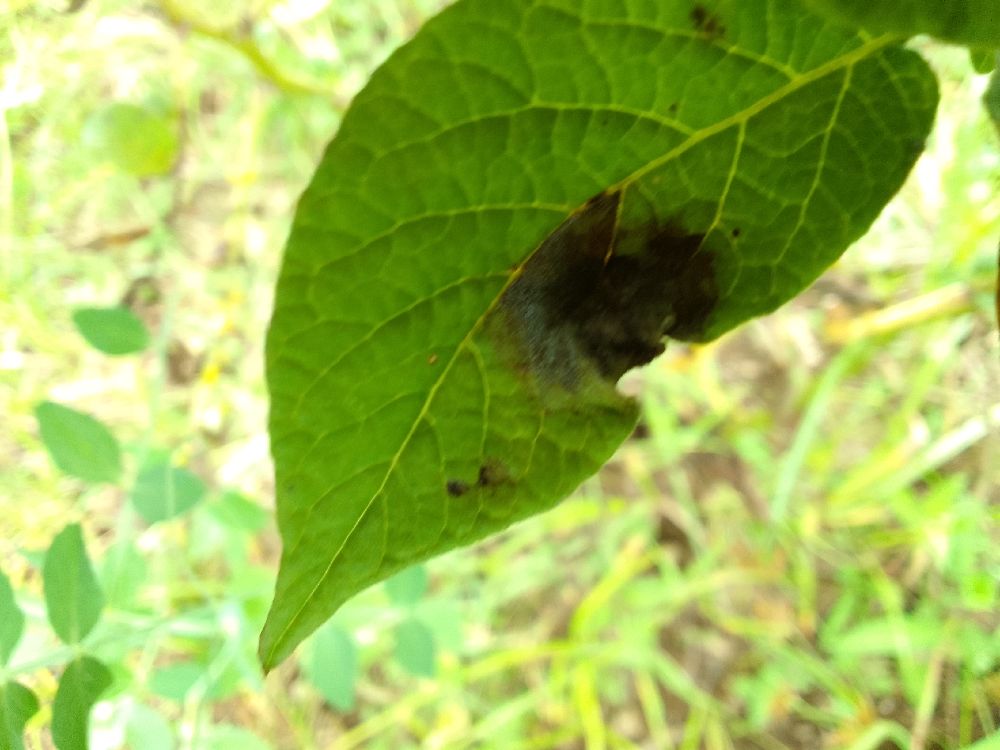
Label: Late blight